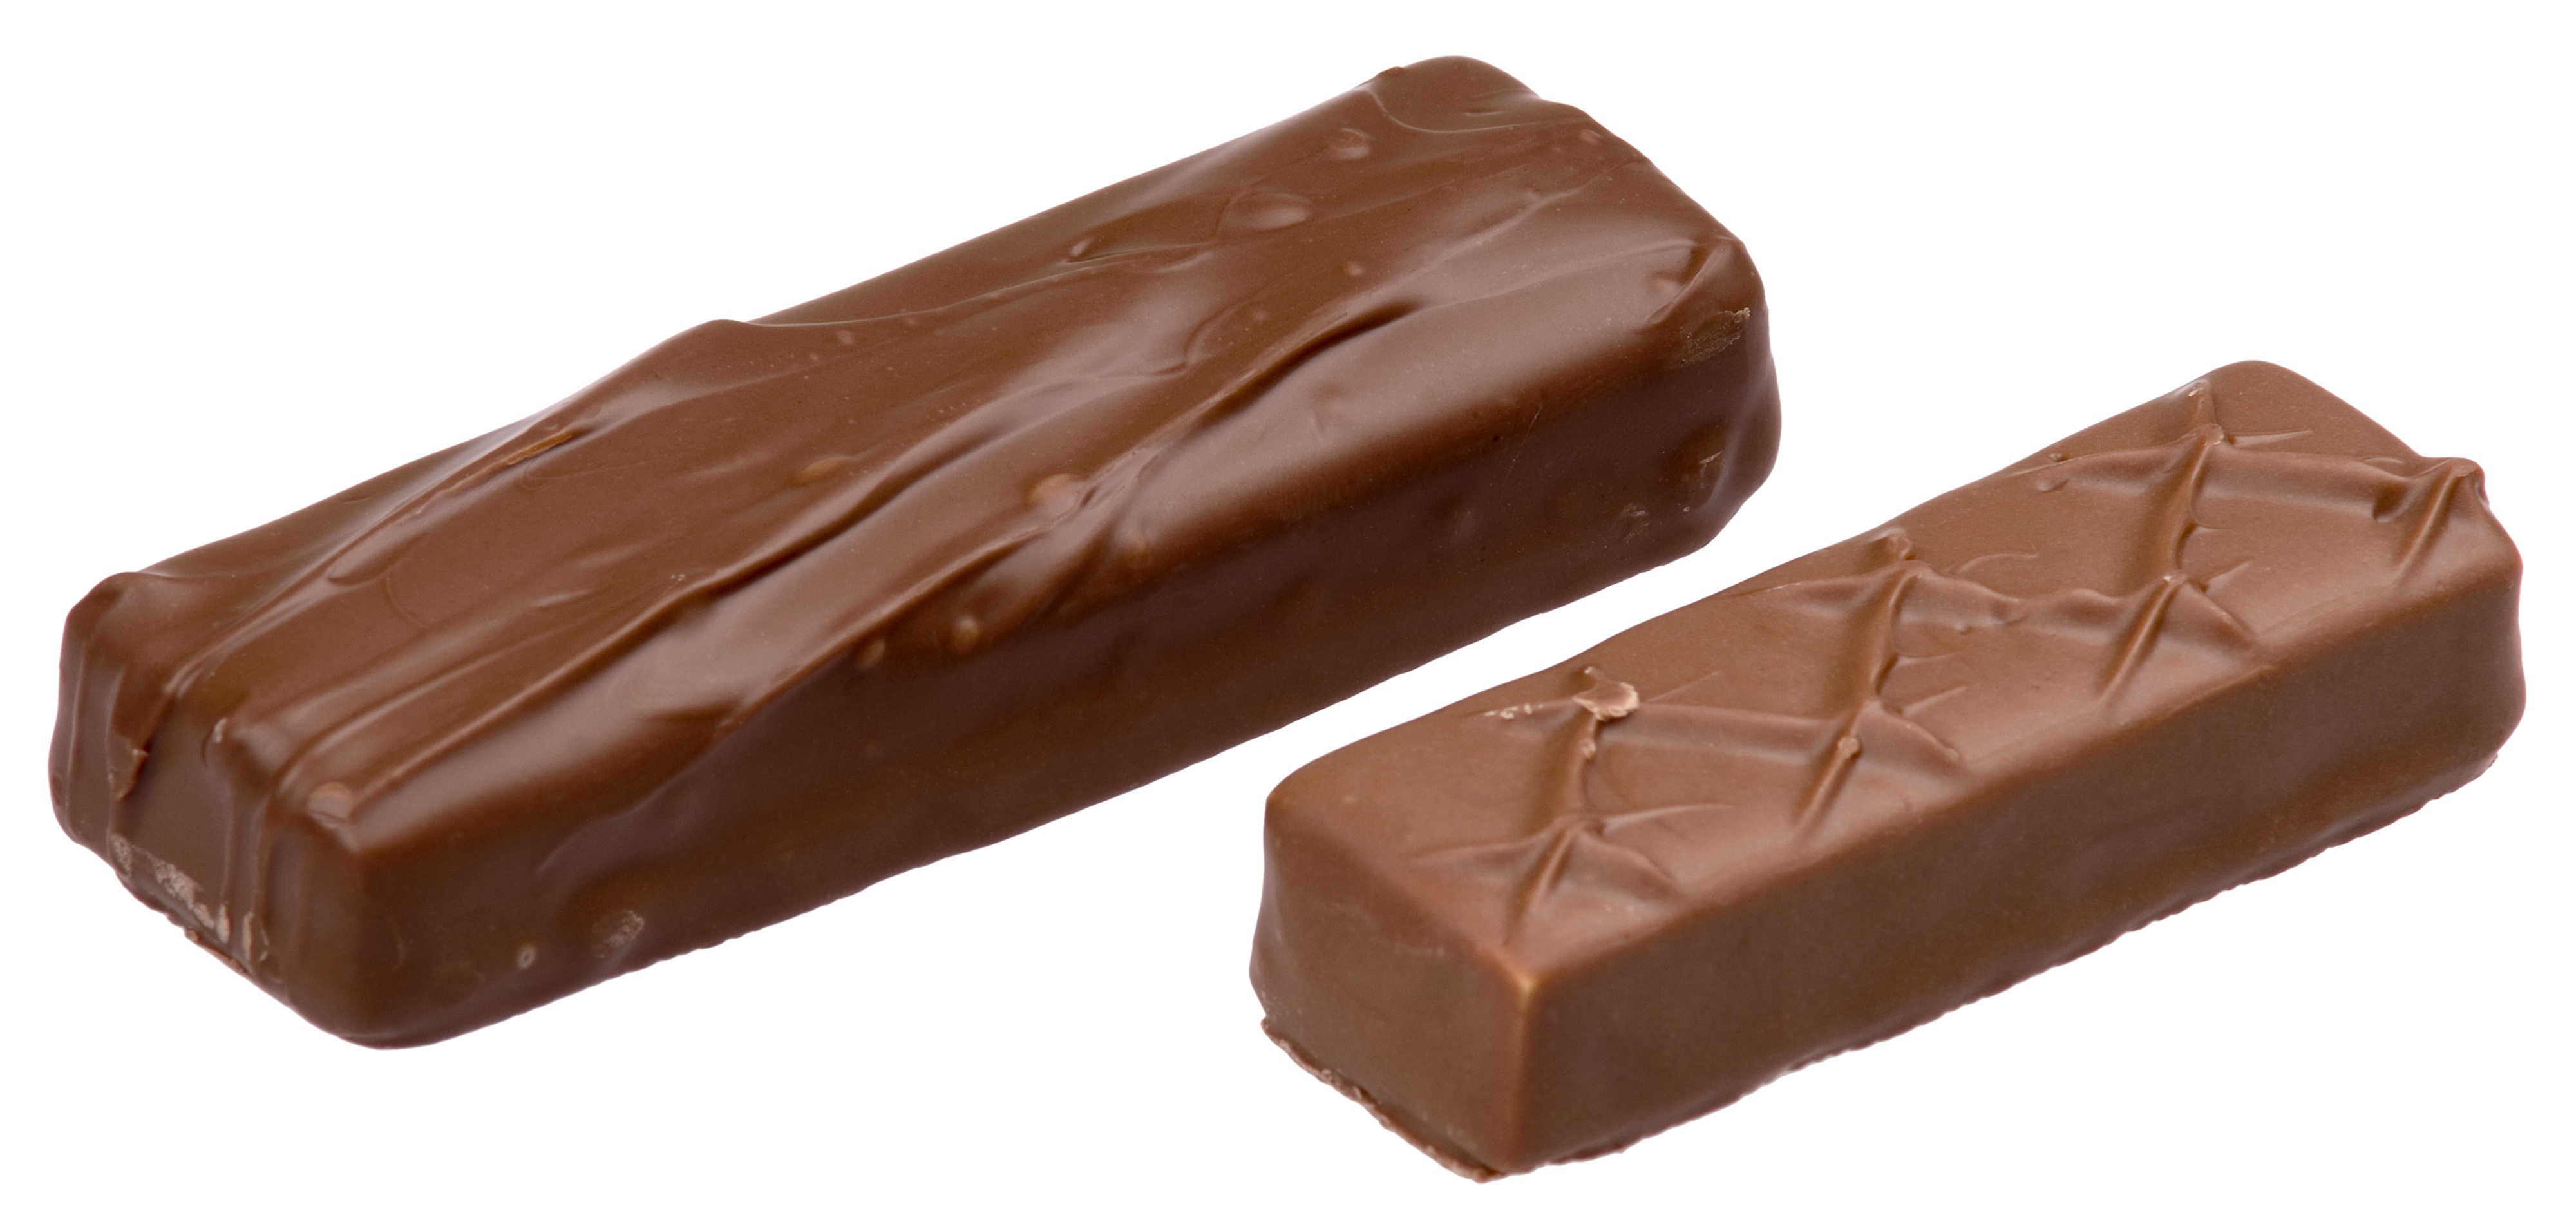
sweet, milky way, food, produce, chocolate, dessert, delicious, fudge, bars, sugar, candy, diet, confectionery, praline, whole, unhealthy, bonbon, chocolate bar, chocolate truffle, sachertorte, usuk